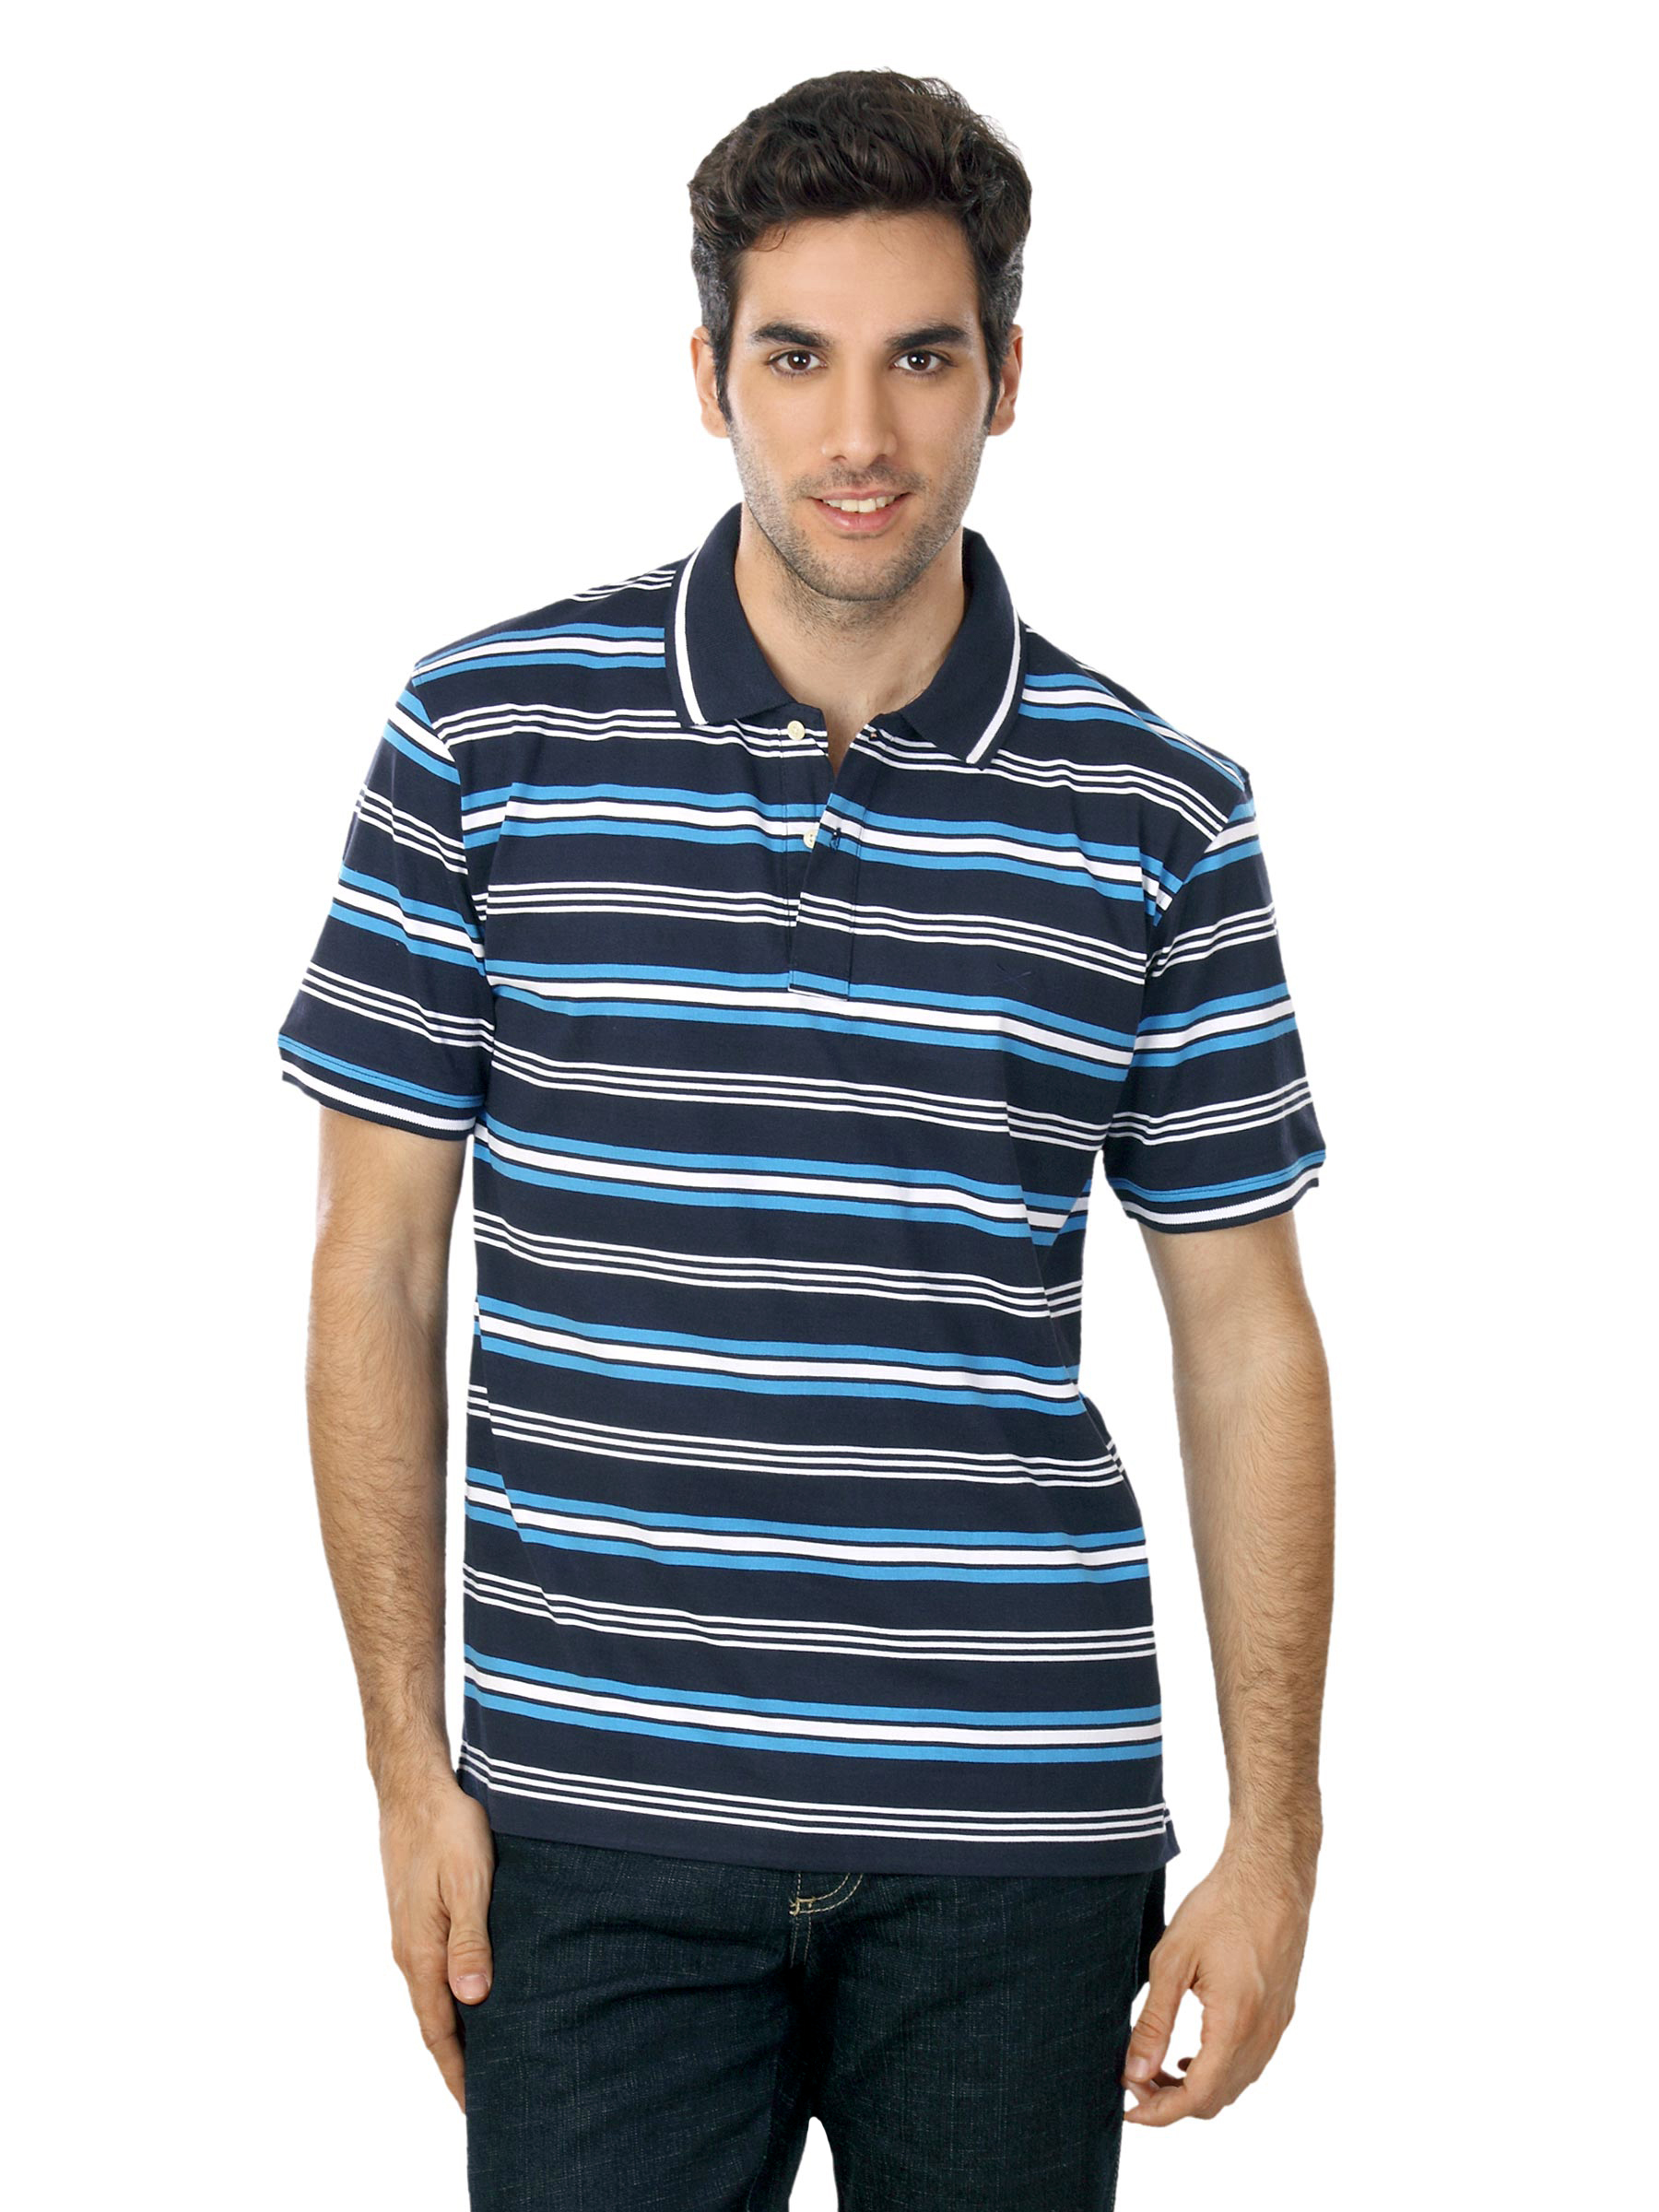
Scullers Men Navy Blue Striped T-shirt
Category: Apparel / Topwear / Tshirts
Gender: Men
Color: Navy Blue
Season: Summer 2012
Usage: Casual